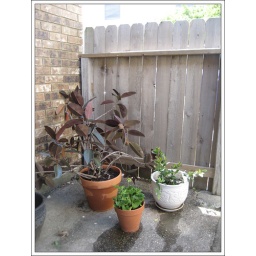
My rubber plant that I've had about 12 years, Gardenia in the white pot, and Geraniums.